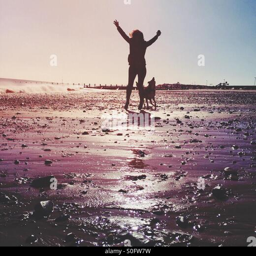
fun spring day at the coast